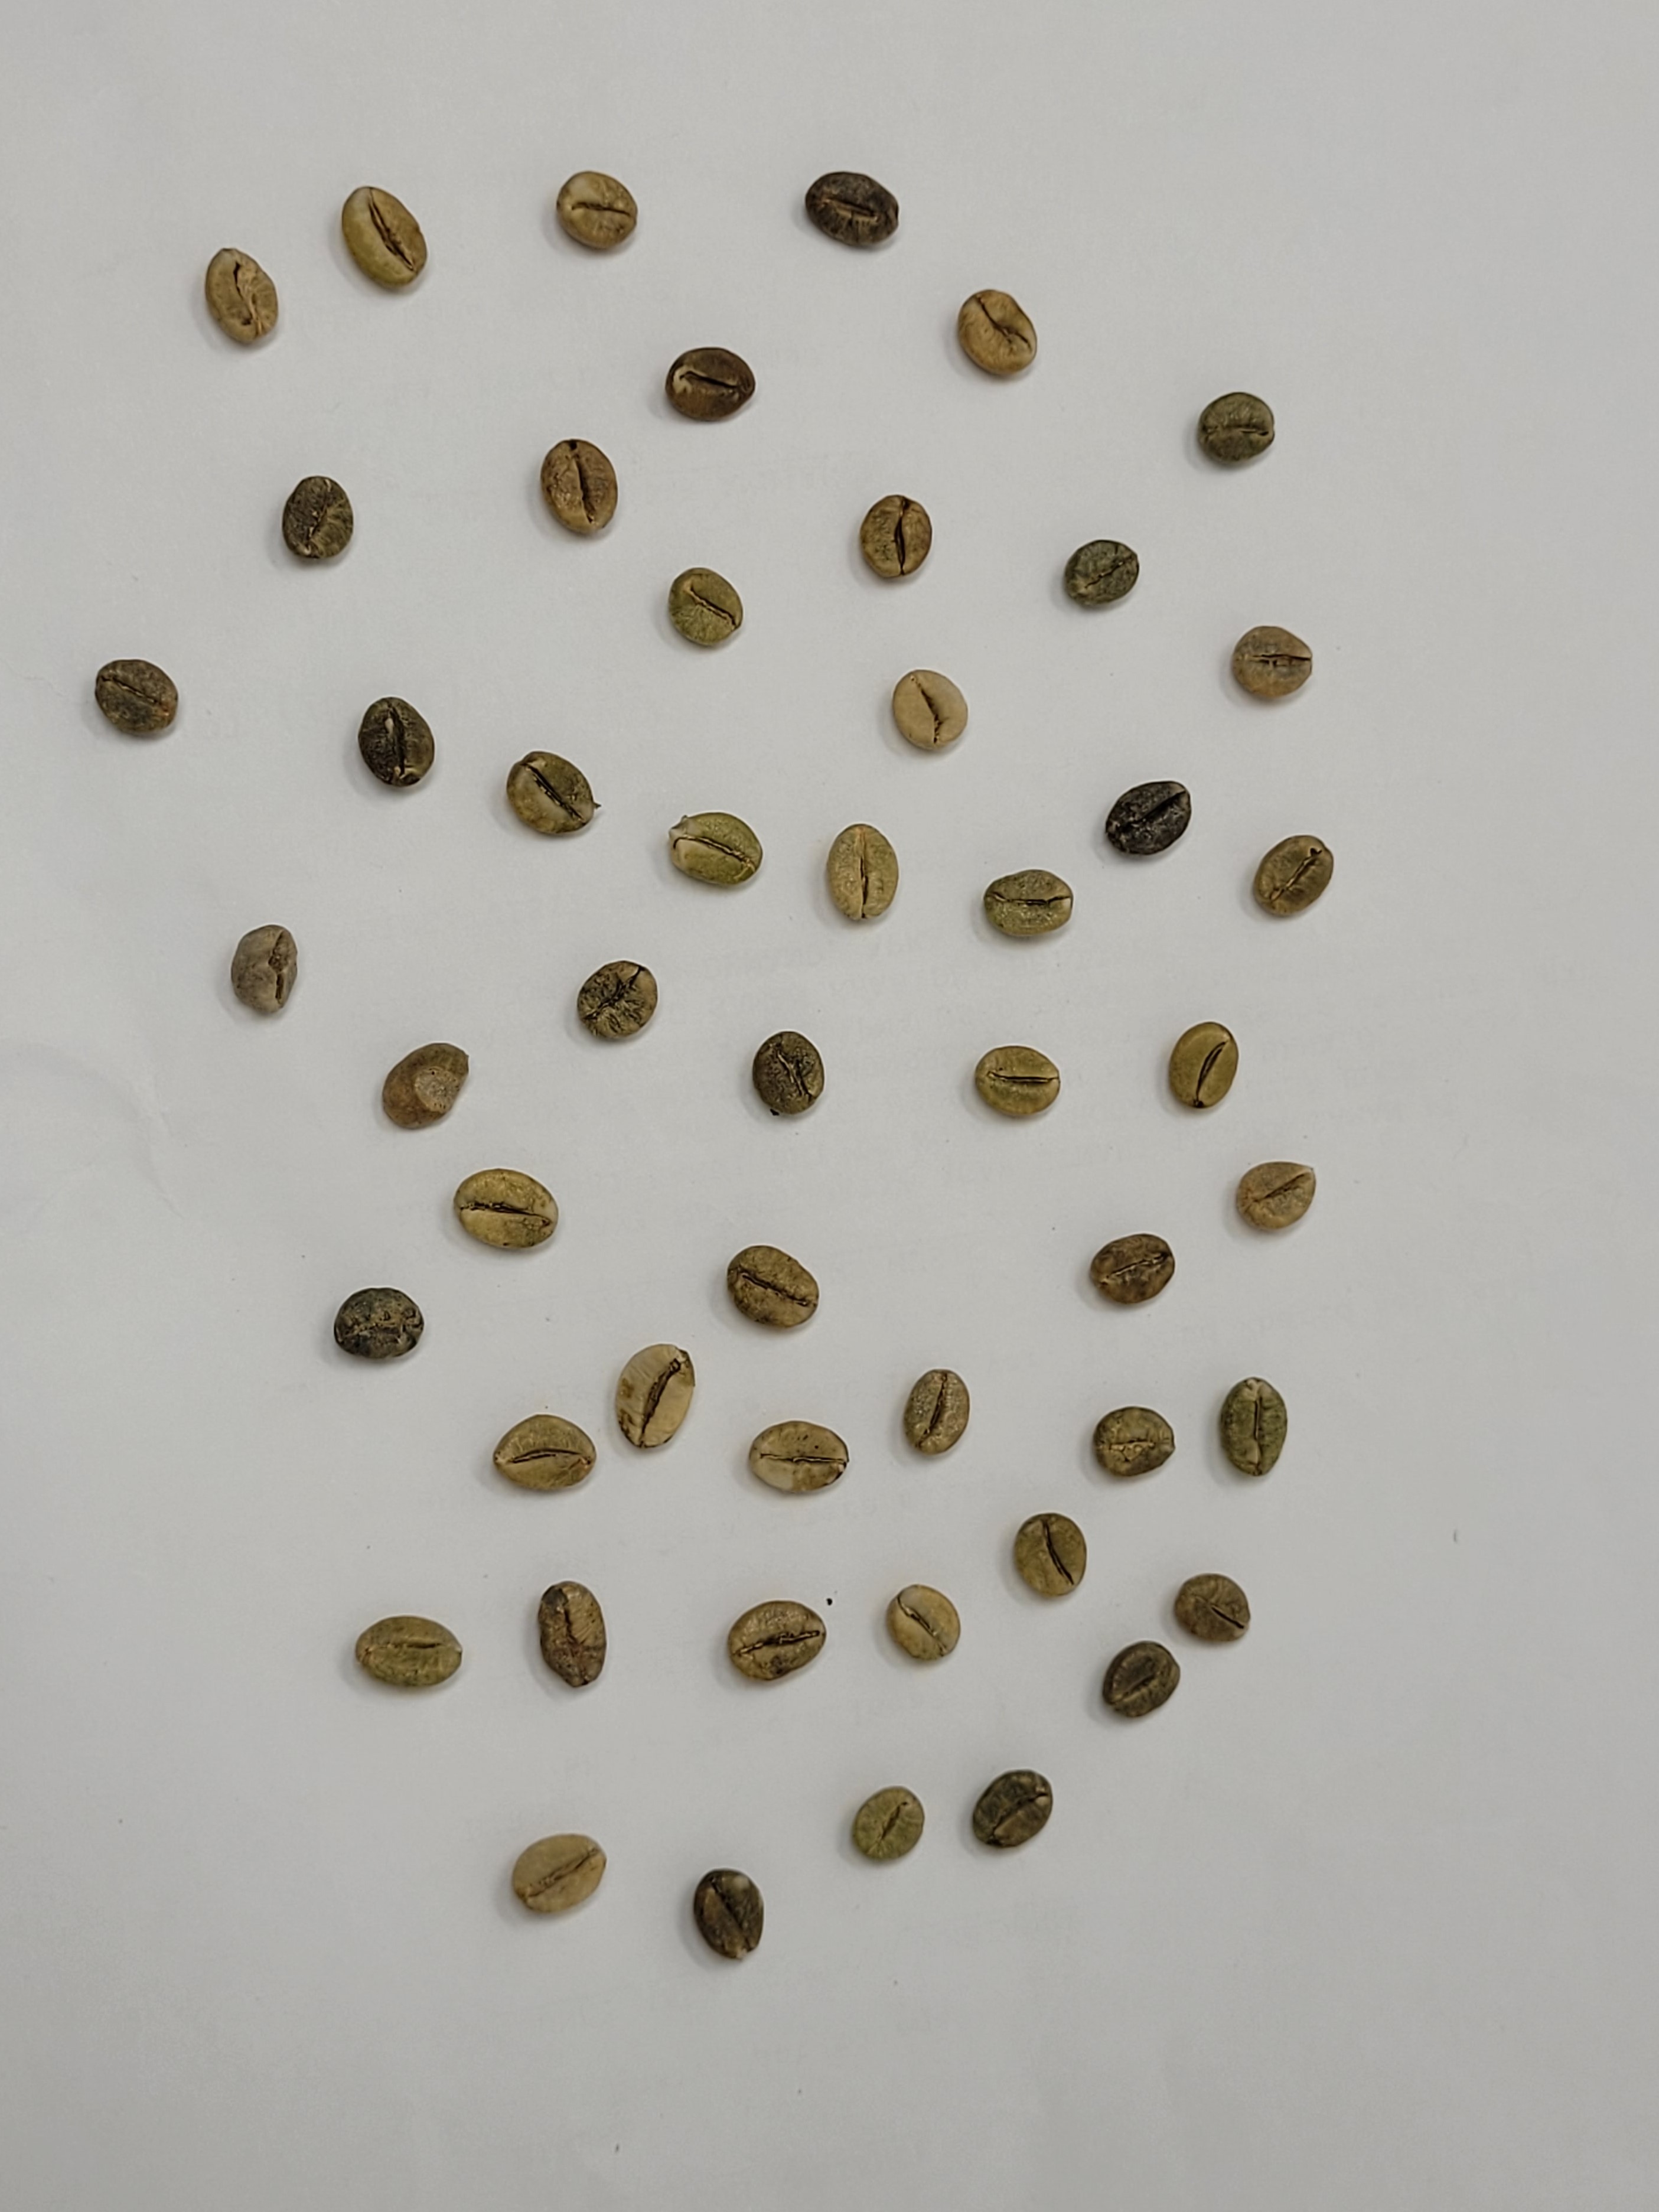
Coffee bean quality grade: AB